Harmony Public Schools

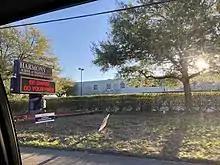
Harmony School of Ingenuity

Harmony Public Schools for grades 6–12 utilize a behavioral system to document student actions. The system includes the "Positive Behavior Award" (PBA), which acknowledges students for constructive contributions, such as organizing classroom materials or assisting with tasks.